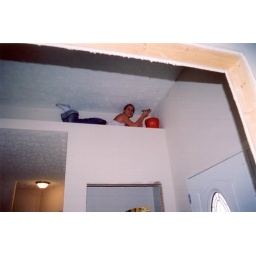
2005 - August 28 - me painting the plant shelf in foyer at my house in Boswell.